Rifle grenade

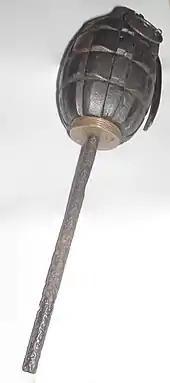
Mills bomb N°23 Mk II, with rod for launch by rifle

Adaptation of grenades for use in rifles began around the 18th century, when cup-shaped dischargers were fitted to the barrels of flintlock muskets, with the grenades propelled by the force of a blank cartridge. During the early 20th century a Japanese Colonel Amazawa experimented with rifle fired grenades during the Battle of Port Arthur in the Russo-Japanese War, and the idea was further used by the Spanish, though the French were the first to put it to widespread use during the trench warfare of World War I.